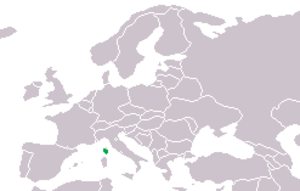
Discoglossus montalentii, le Discoglosse de Montalent, est une espèce d'amphibiens de la famille des Alytidae.